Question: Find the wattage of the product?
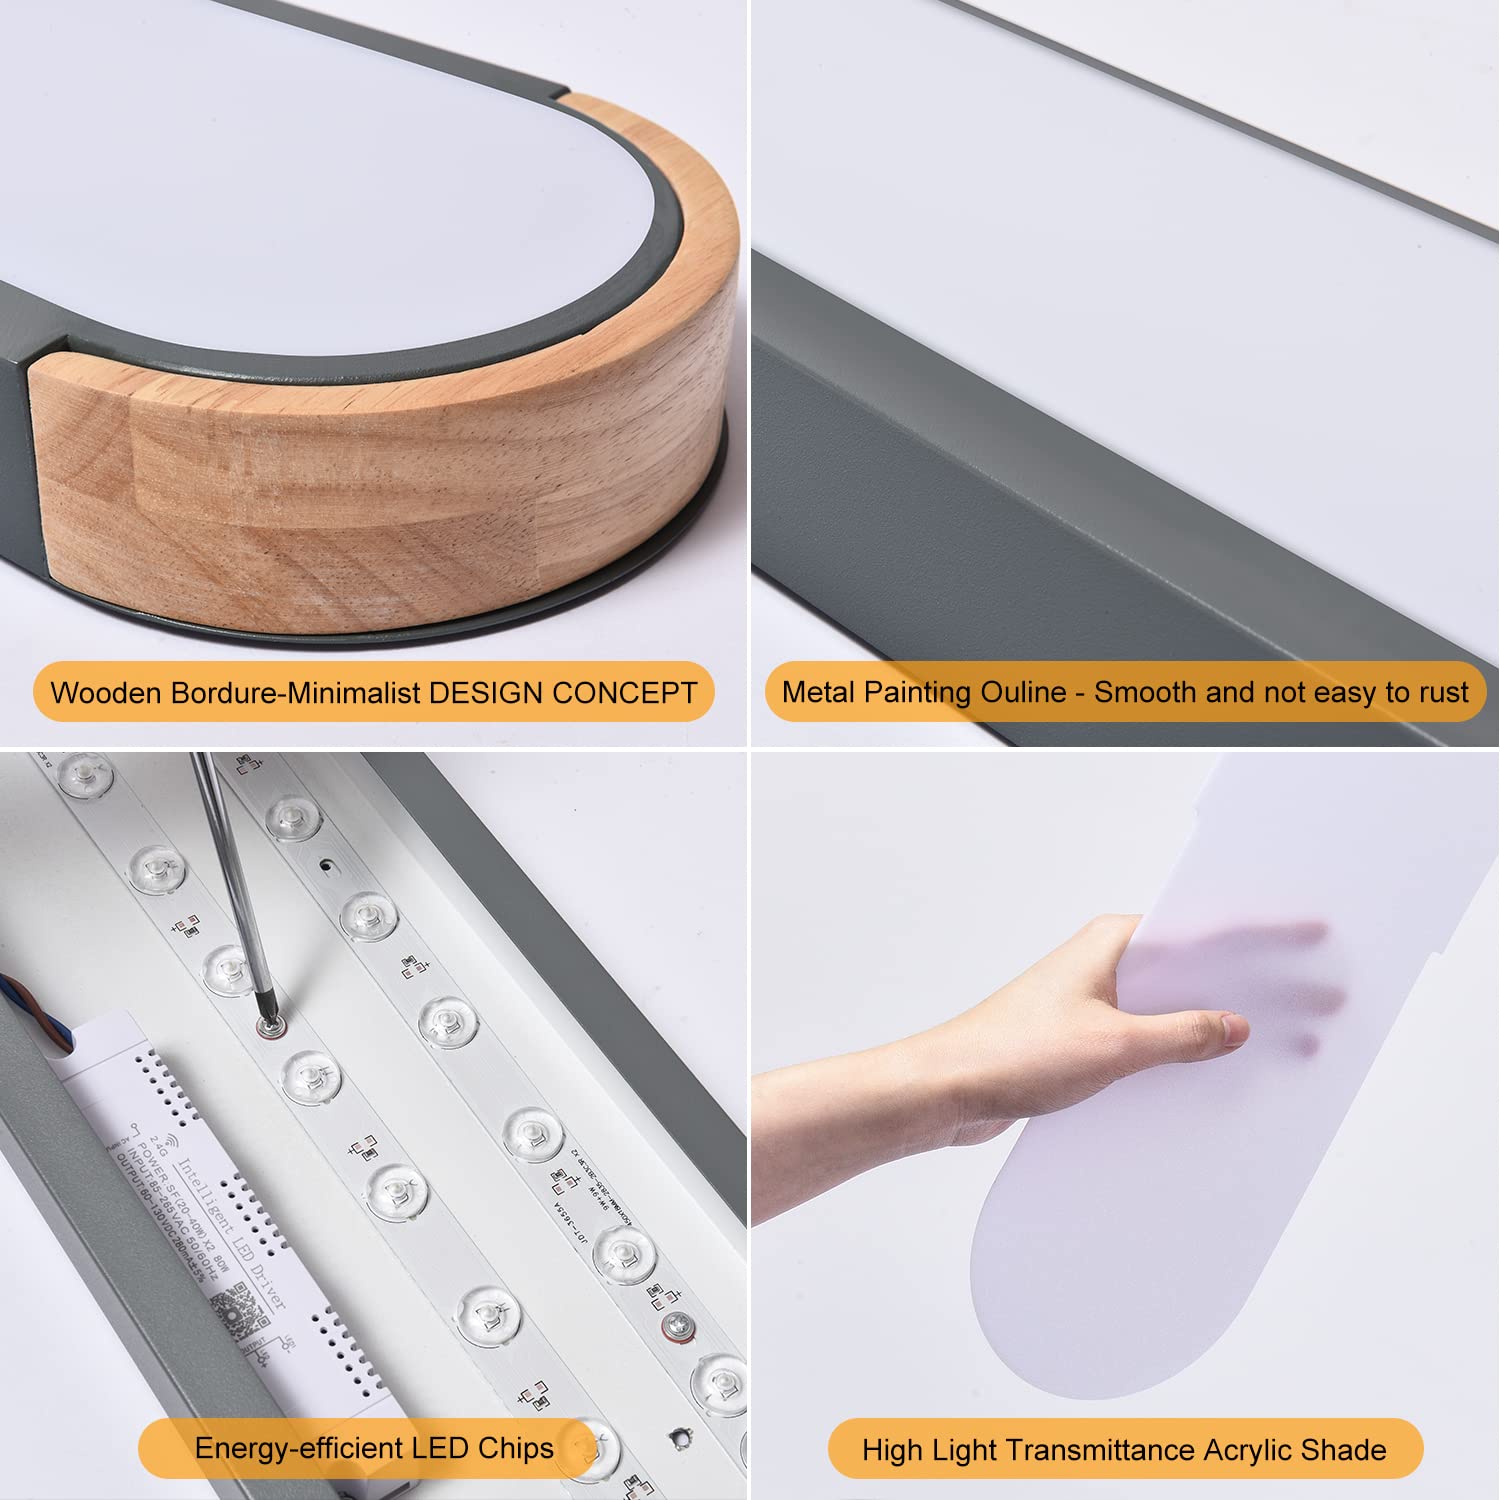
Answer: [20.0, 40.0] watt